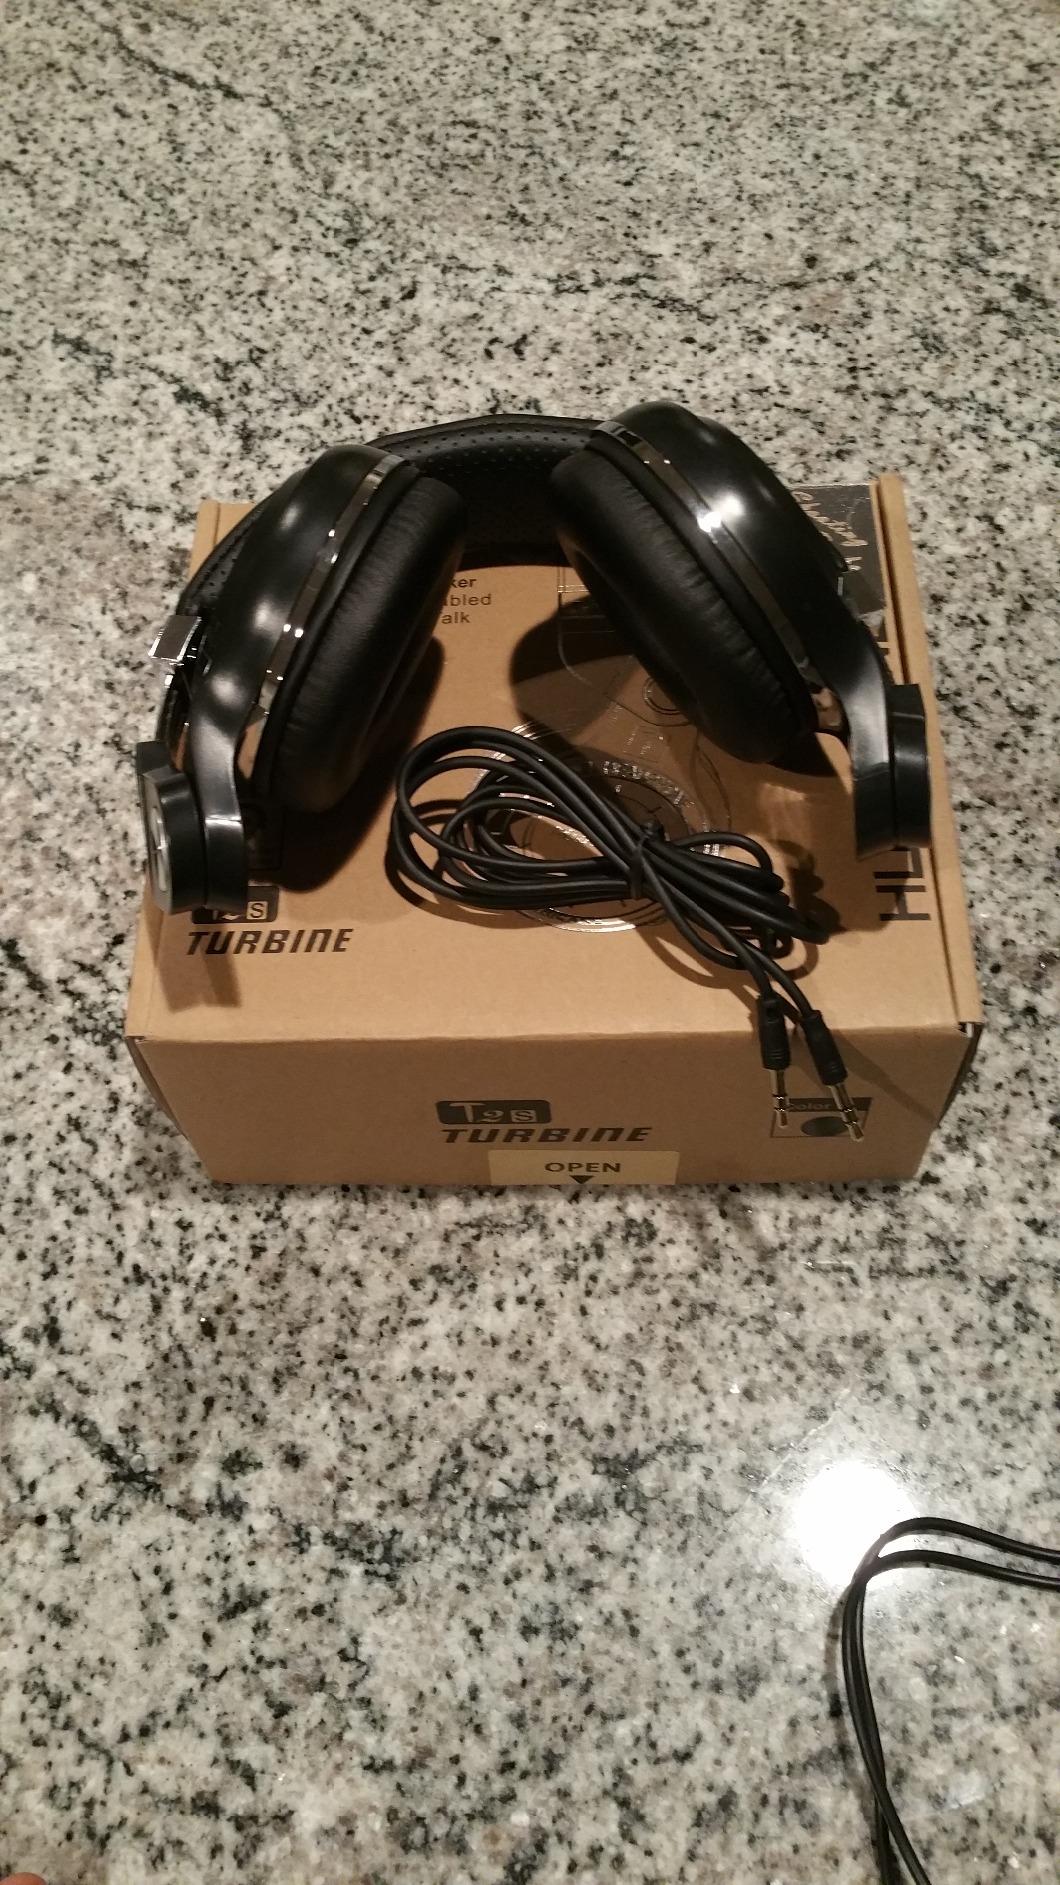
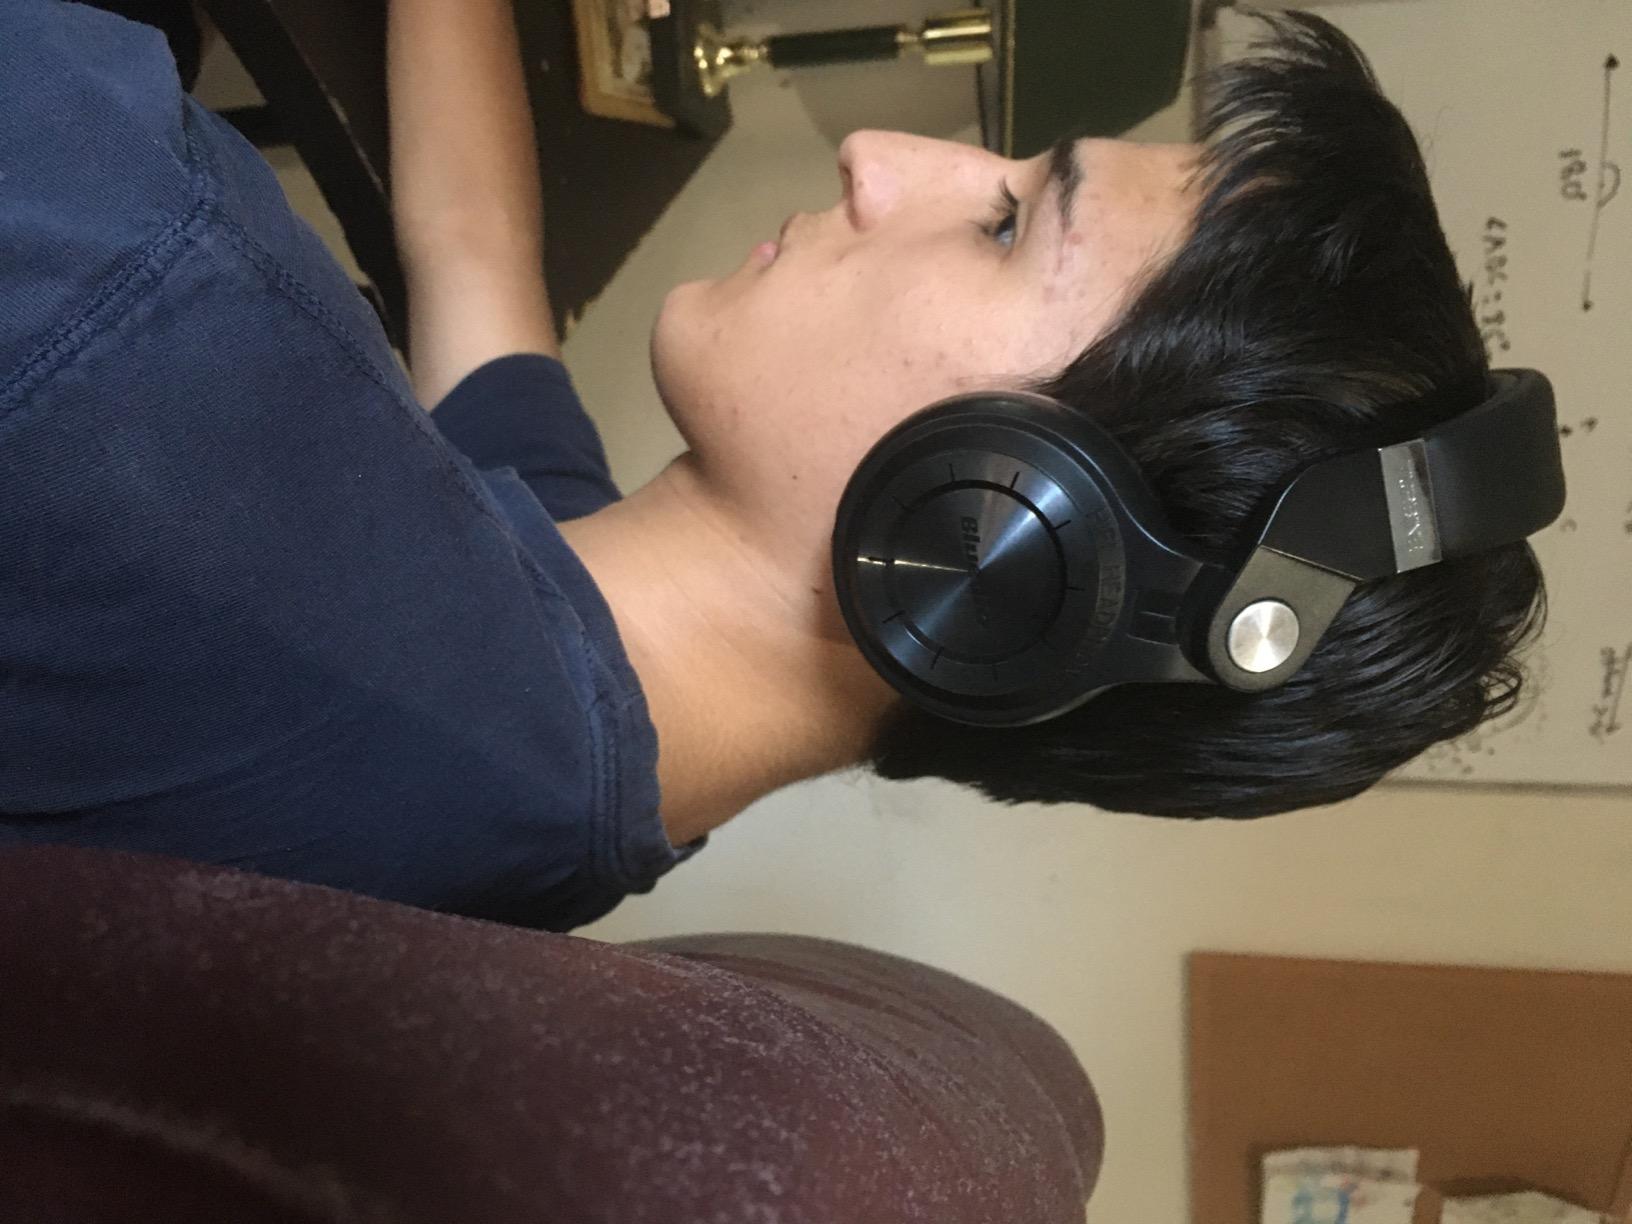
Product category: headphones
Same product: yes